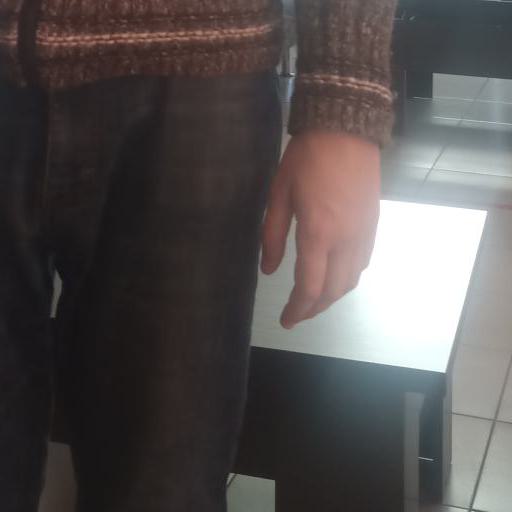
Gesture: no_gesture